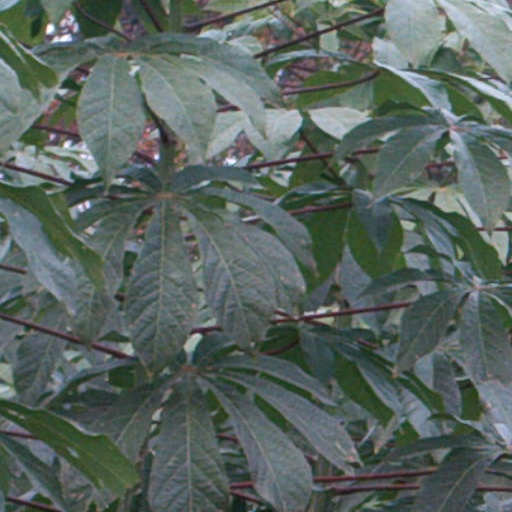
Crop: cassava